Georg Hund von Wenkheim

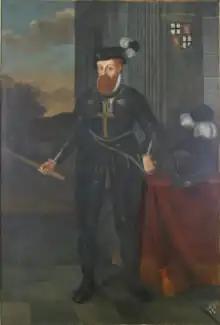
Painting of Georg Hund from an unknown painter.

Georg Hund von Wenkheim, or Georg Hundt von Wenkheim (c. 1520 - June 17, 1572) was the 40th Grandmaster of the Teutonic Knights, reigning from 1566 to his death 1572.